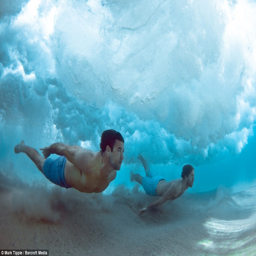
action : the pictures were taken as swimmers dived under the crashing waves